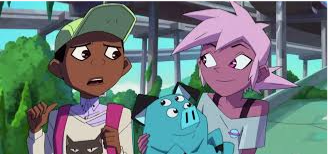
Portrait style: Cartoon Portrait